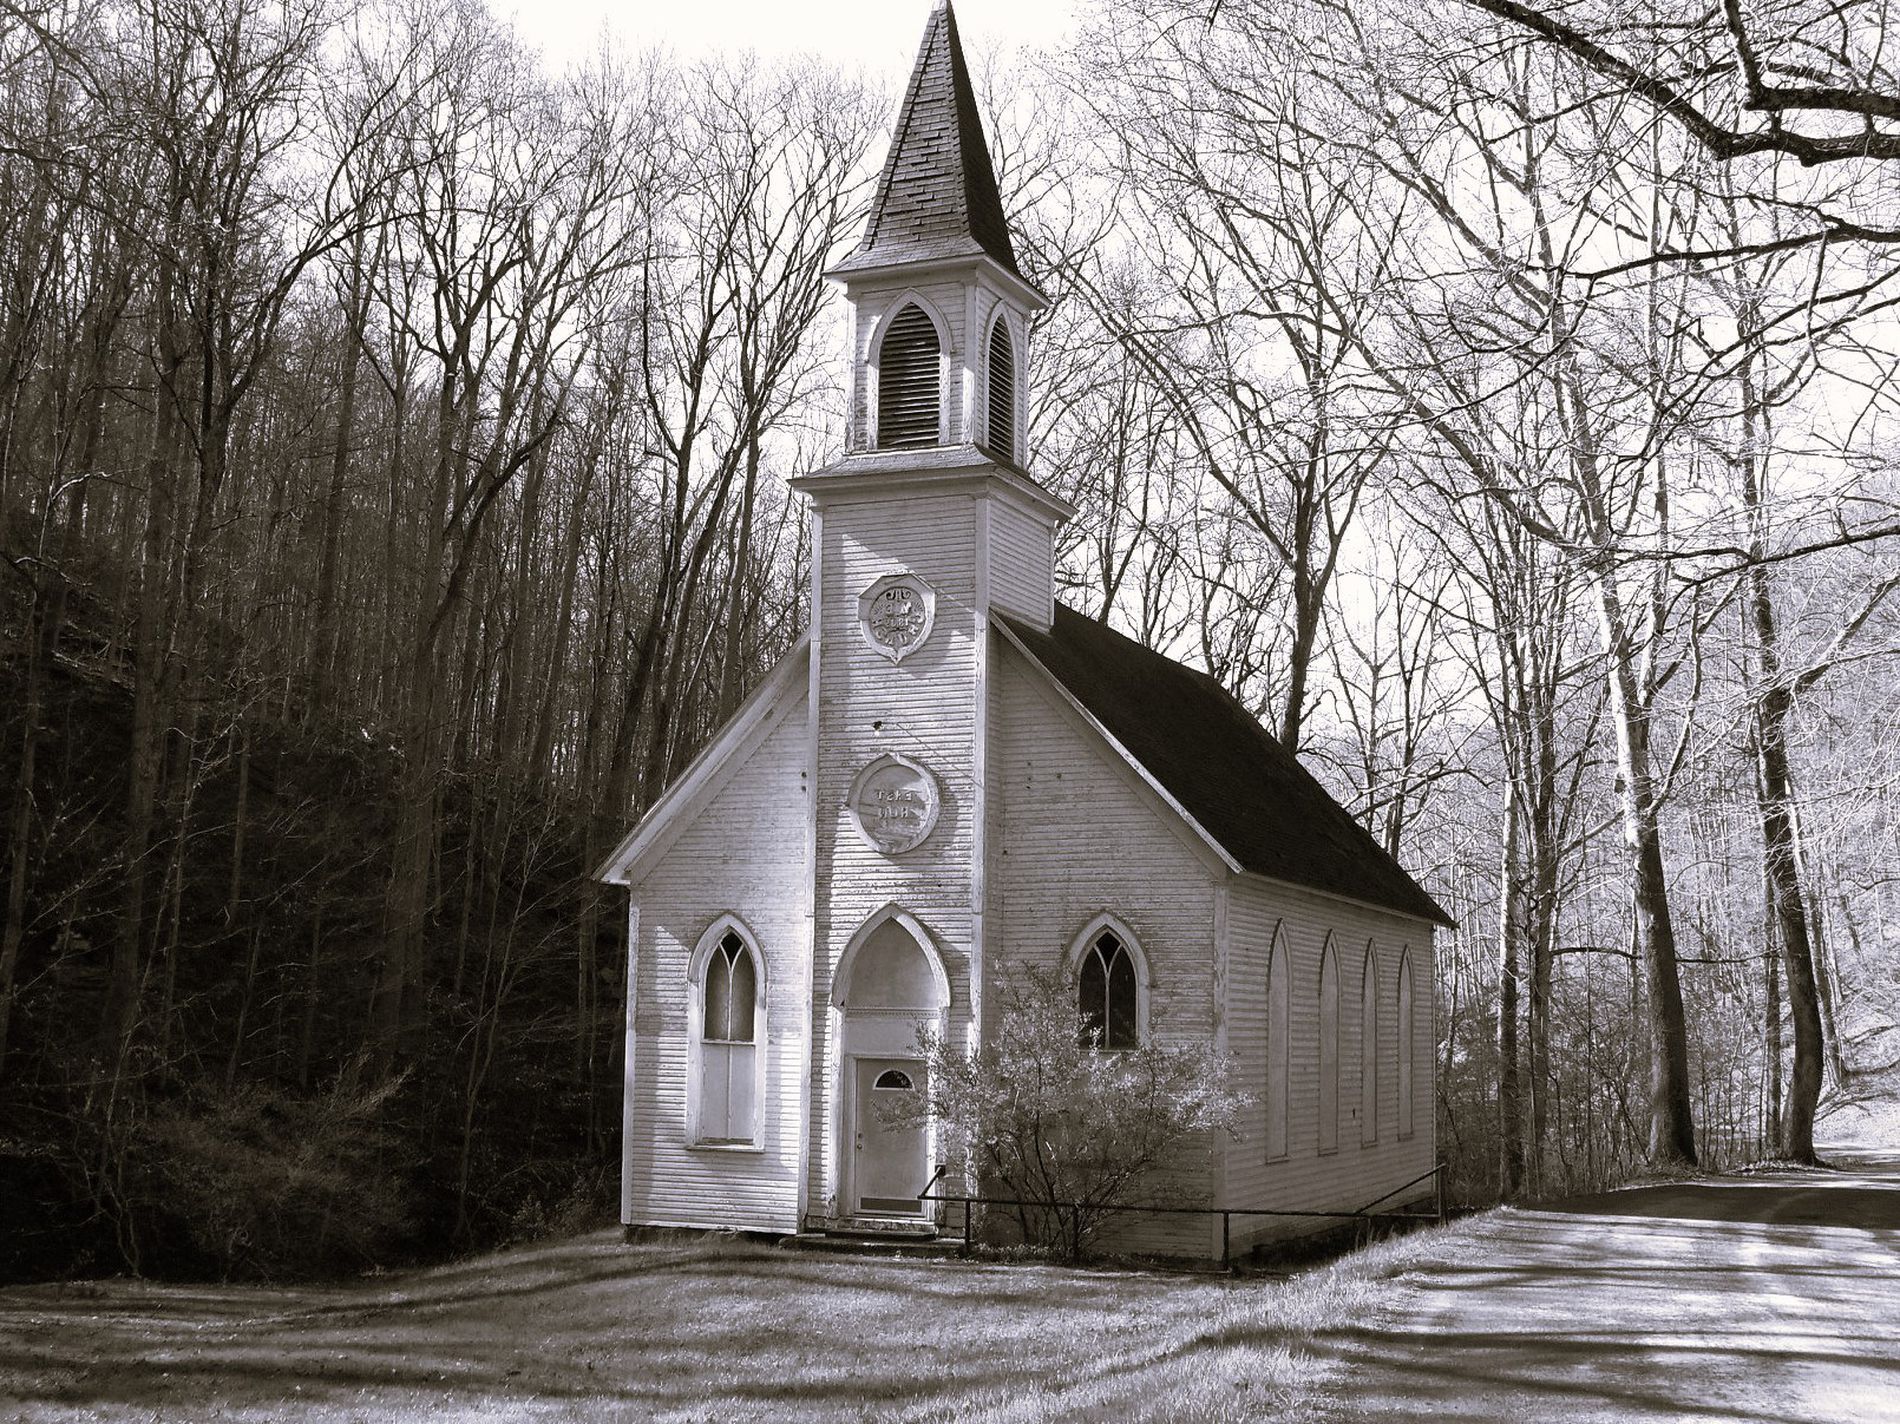
East Run Church in Farmington.
The image showcases a beautiful historic church, painted white, with a tall steeple and elegant arched windows. The structure is surrounded by a forest of bare trees, indicating it is either late autumn or winter with a cloudy sky in the background.The church has a classic design with a pointed roof. Its front side features two circular plaques. A small pathway of grass leads up to the church.
a wide sepia shot of a historical church in the middle of the shot. the church standing as a striking focal point amidst the quiet, forested backdrop. The leafless trees create an intriguing contrast against the white exterior of the church, emphasizing its beauty. There's an atmosphere of calm and history here that's both grounding and captivating. The cloudy sky adds a dramatic look to the image.
Labels: Architecture, Building, Spire, Tower, Arch, Gothic Arch, Clock Tower, Outdoors, Bell Tower, Church, Sky, Grass, Trees, Tree, Roof, Window, Door